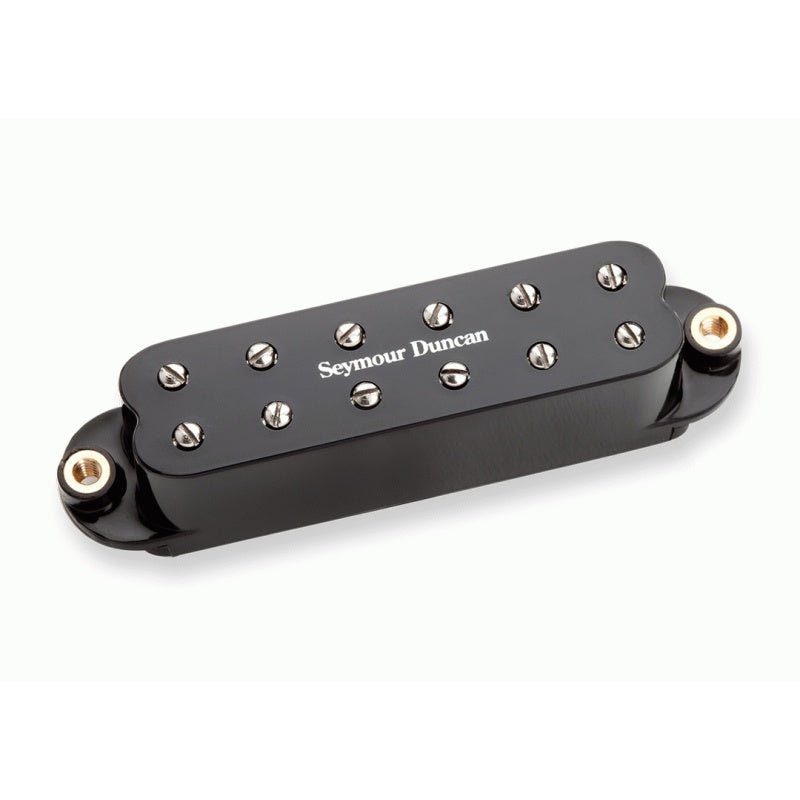
Seymour Duncan Red Devil Middle Black
Everything is bigger in Texas—and it’s hard to imagine a bigger tone than Texas-born Billy Gibbons’ 1959 Les Paul, Pearly Gates. When you have a good thing, more of it is better, too. Even though Pearly is his #1, Billy is a man of many guitars, and he needs to be able to get the humbucker tone that he loves in his ’59 no matter what he’s playing. So, after a call to La Maestra, Maricela “MJ” Juarez, a new pickup was born. Meet the Red Devil for Strat set. All the fat, P.A.F. tone and Texas hot-sauce sizzle of Billy’s favorite, in a pickup that will fit in any Strat-sized single-coil rout—proving that tone as big as Texas can come in deceptively small packages. The Red Devil for Strat set features three unique pickup winds, with specially calibrated Alnico 5 magnets. The bridge is wound like an extra spicy P.A.F., with enough meat to beef up your Strat and provide the fat tone that Billy is known for. The neck and middle back off the heat a little and brush on sweet, smoky blues—making them perfect for ringing clean tones and chunky rhythms, but with the horsepower Billy demands for lead playing. The Red Devil is also sold as individual neck, middle, and bridge models. Individual pickups are sold in black, white, cream, and parchment colors. Hand built in our Santa Barbara, CA factory; the Red Devil model for Strat uses 4-conductor lead wire for multiple wiring options, and vacuum wax potting for quiet, squeal-free performance.
Brand: Seymour Duncan
Category: Arts & Entertainment > Hobbies & Creative Arts > Musical Instrument & Orchestra Accessories > String Instrument Accessories > Guitar Accessories > Electric Guitar Pickups